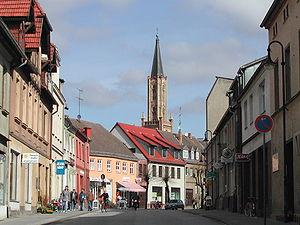
Fürstenberg/Havel est une ville de Brandebourg, située dans l'arrondissement de Haute-Havel. Le village climatique de Himmelpfort, connu pour son ancienne abbaye cistercienne, a été rattaché à la municipalité en 2003.